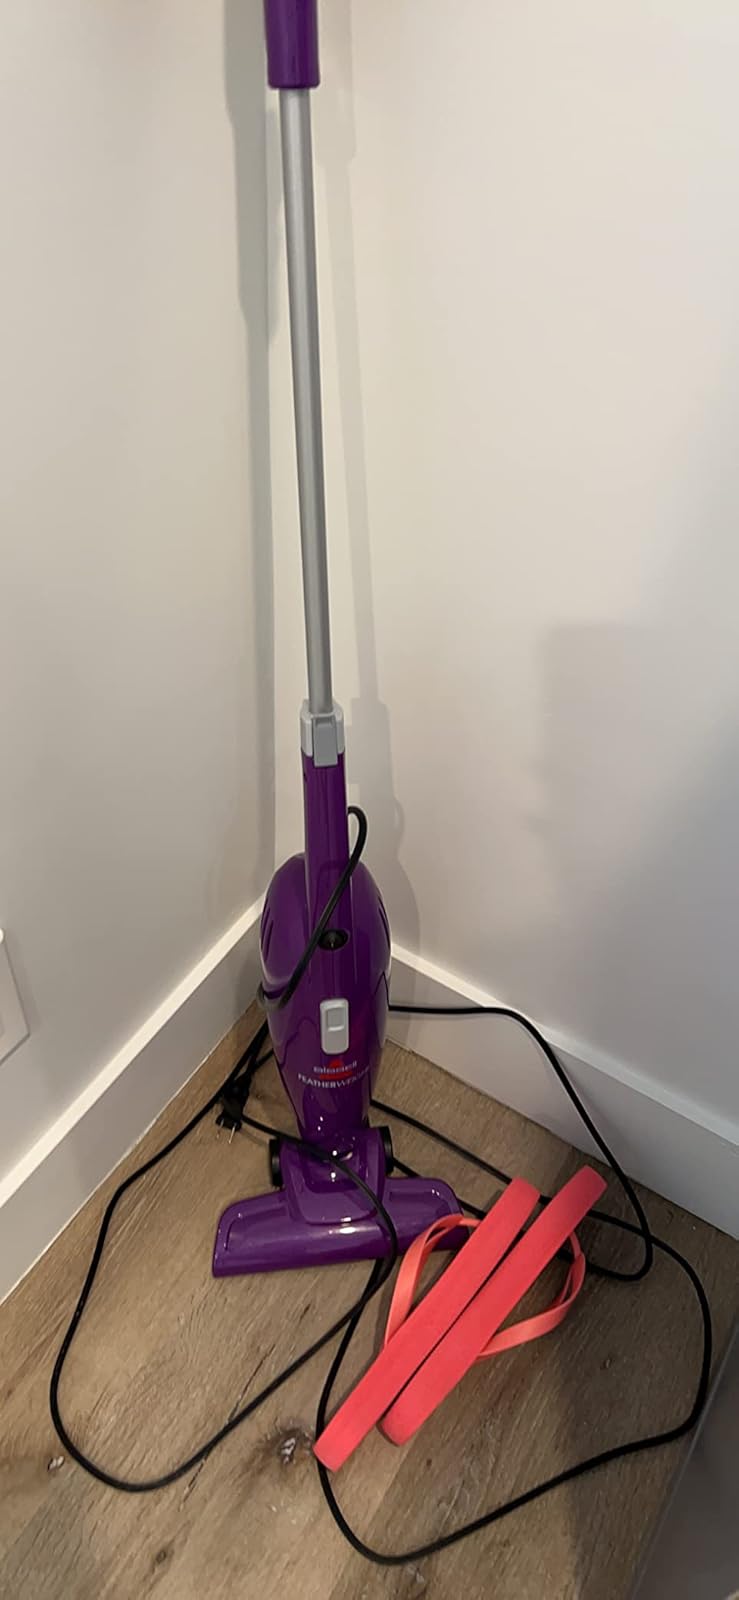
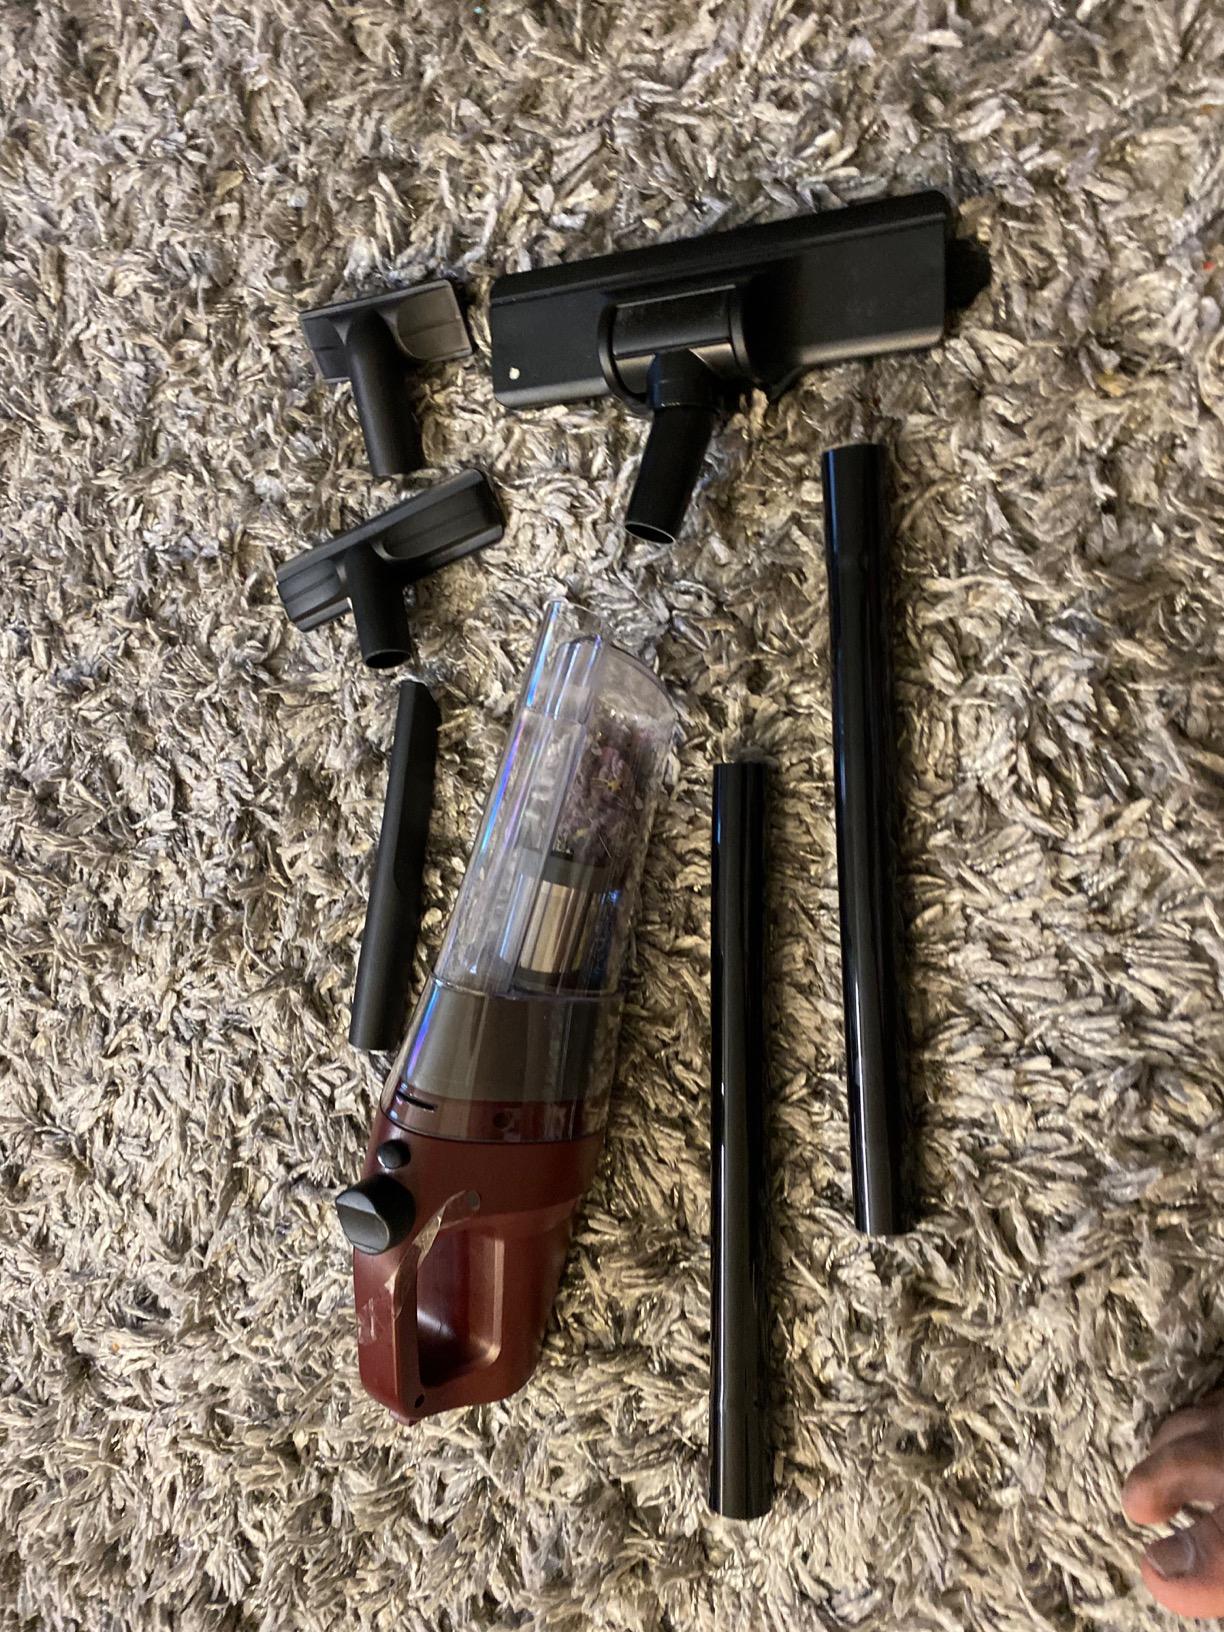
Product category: items_vacuum
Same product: no